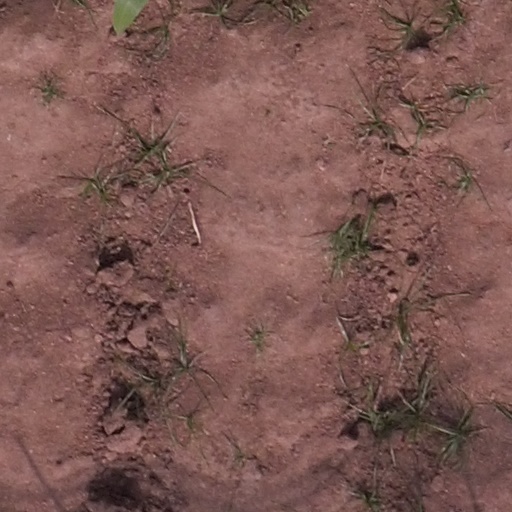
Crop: maize; corn